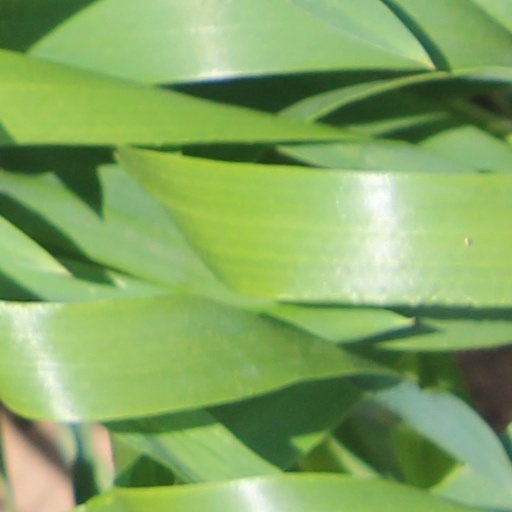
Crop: wheat